British rock and roll

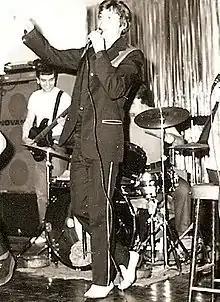
Rock and roll revivalist Shakin Stevens performing in 1976

The initial response of the British music industry was to attempt to produce exact copies of American records. These were often recorded with session musicians and, even if note perfect, lacked the energy and spontaneity that characterised American rock and roll. They were often fronted by teen idols co-opted in an attempt to break into the suddenly emerging youth market. More grassroots British rock and rollers soon began to appear, many of them out of the declining skiffle craze, including Wee Willie Harris (usually credited as the first) and Tommy Steele, who proved the most successful of this first wave, and one of the first to be tagged as "the British Elvis". He reached the Top 20 with "Rock with the Caveman" and number 1 with "Singing the Blues" in 1956. Another response was to treat rock and roll as a joke – "Bloodnok's Rock and Roll Call", recorded by The Goons, reached number 3 in the chart in late 1956.